Major League Baseball Rookie of the Year Award

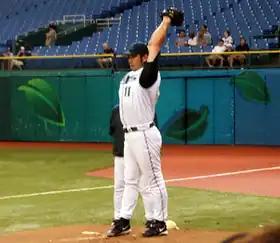
Hideo Nomo won in 1995, the first of several players to win with past professional baseball experience in Nippon Professional Baseball.

From 1947 through 1956, each BBWAA voter used discretion as to who qualified as a rookie. In 1957, the term was first defined as someone with fewer than 75 at-bats or 45 innings pitched in any previous Major League season. This guideline was later amended to 90 at-bats, 45 innings pitched, or 45 days on a Major League roster before September 1 of the previous year. The current standard of 130 at-bats, 50 innings pitched, or 45 days on the active roster of a Major League club (excluding time in military service or on the injury list) before September 1 was adopted in 1971.